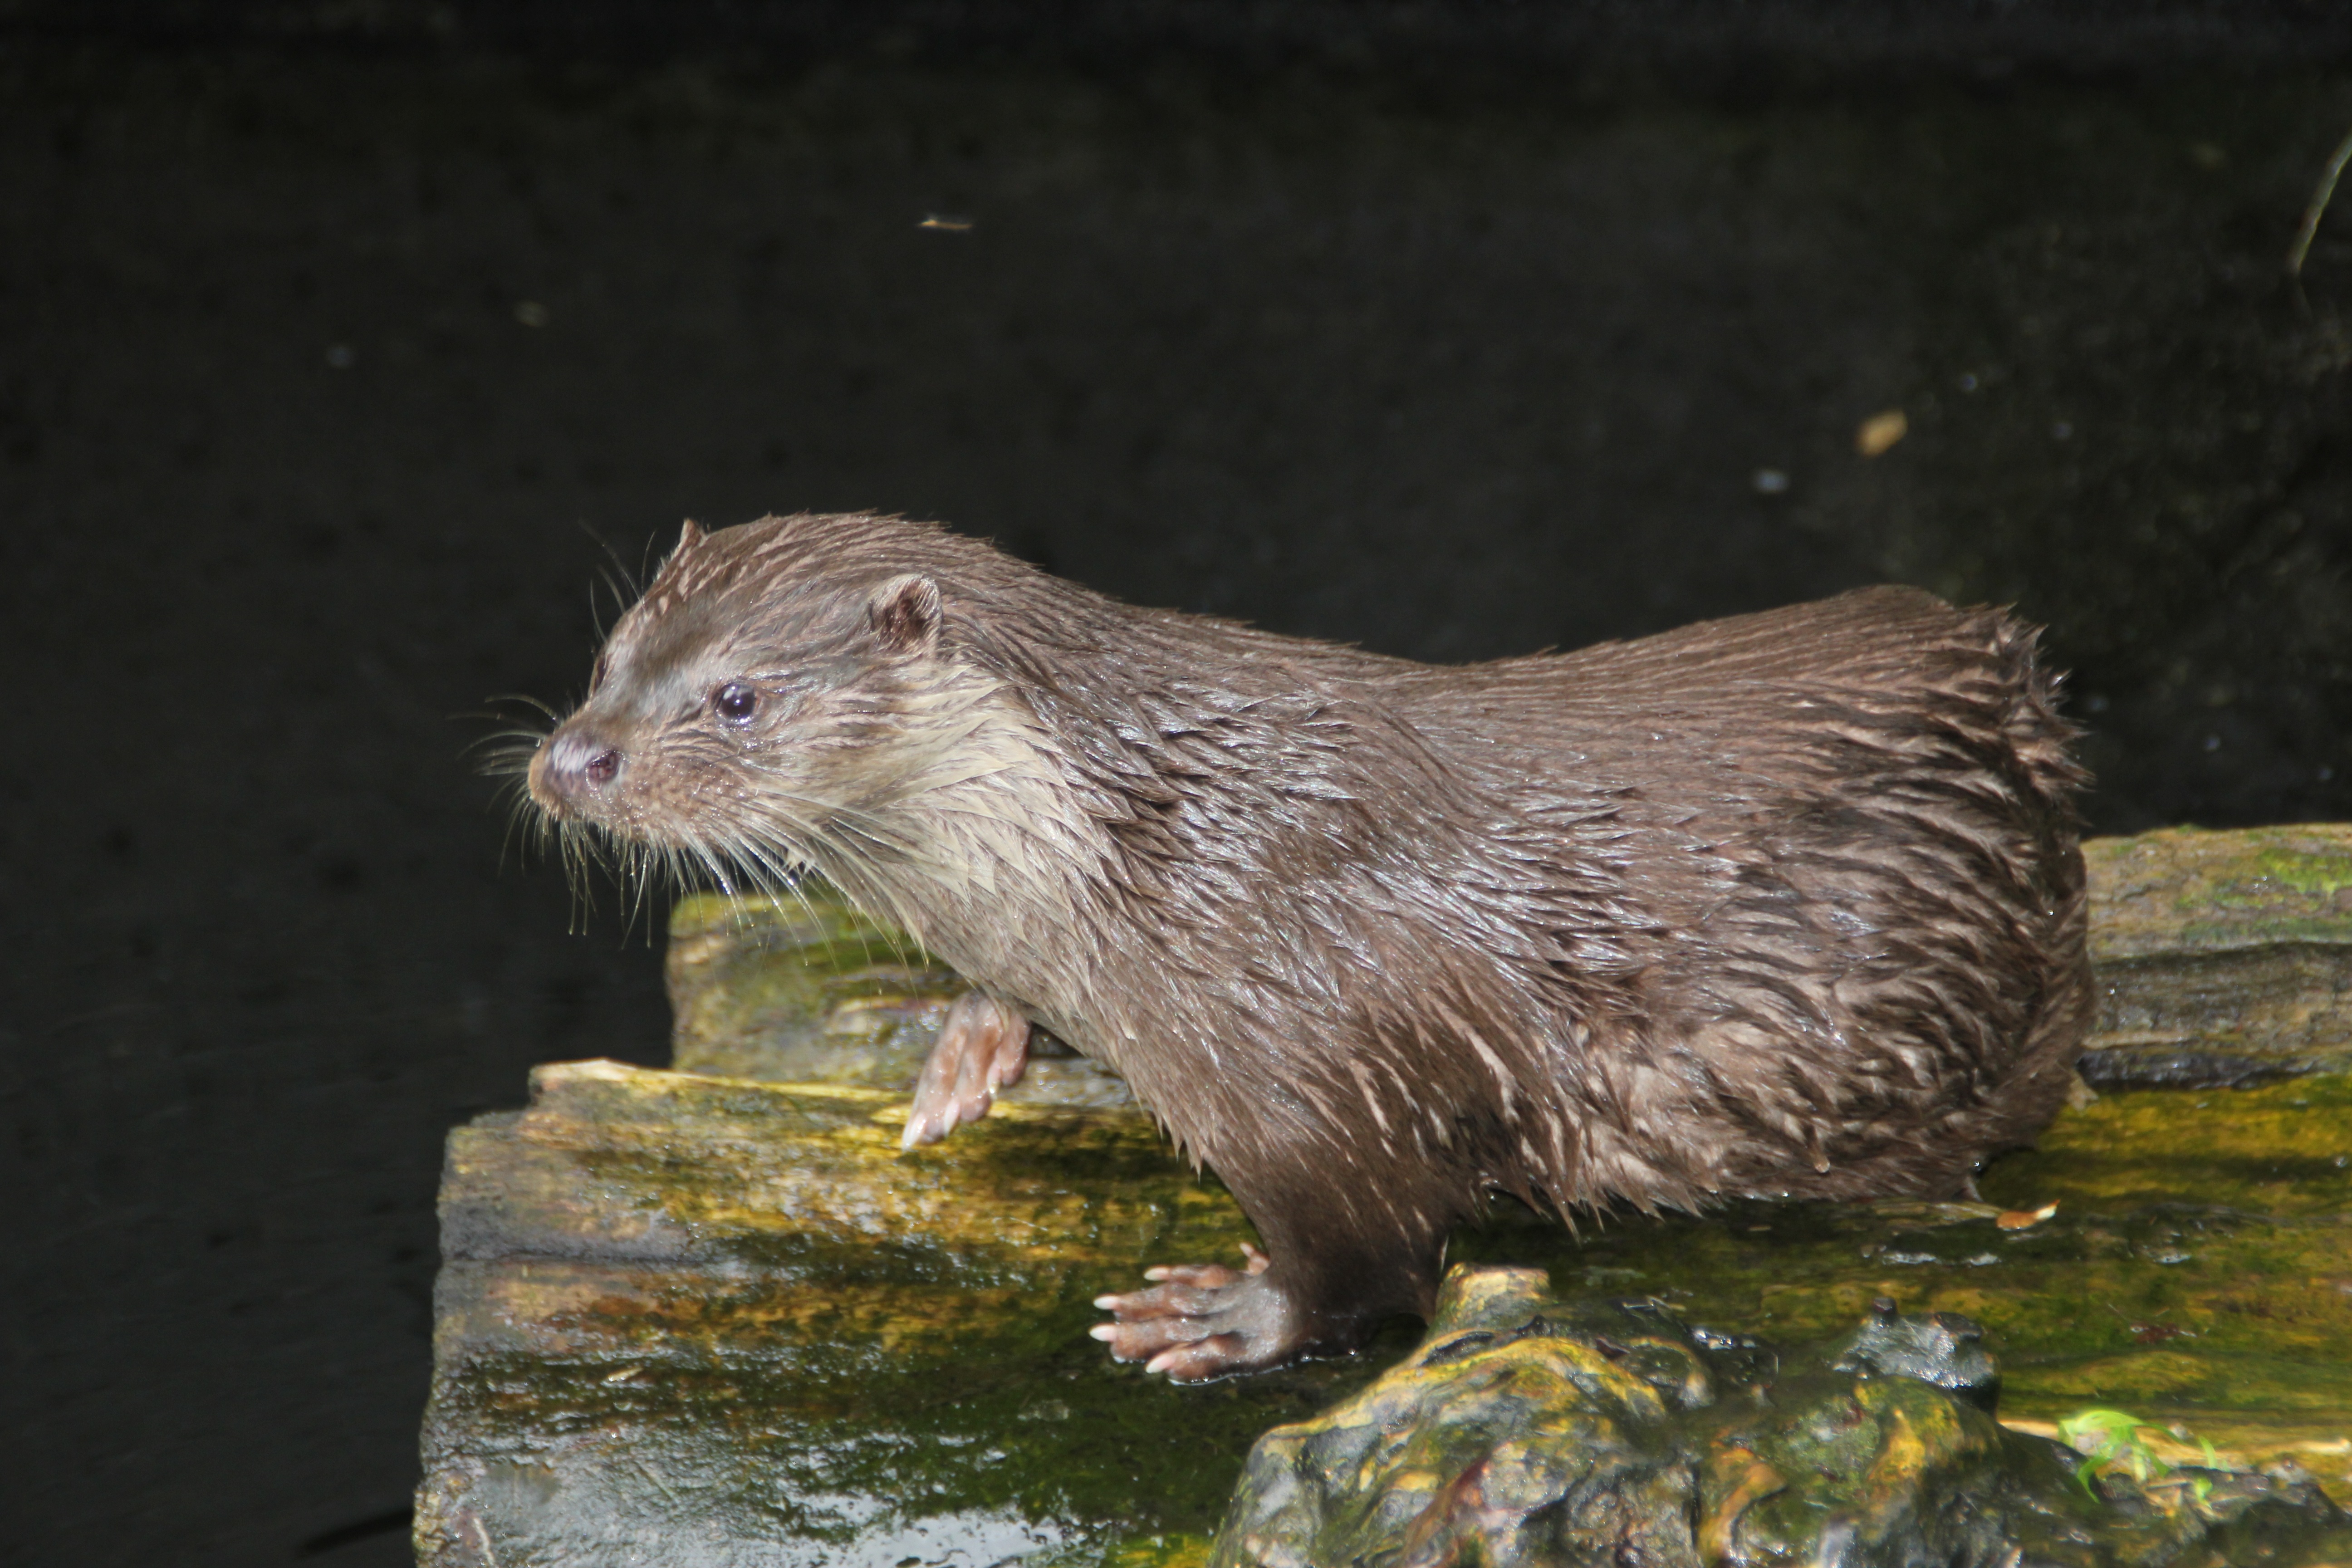
water, wet, animal, wildlife, mammal, rodent, fauna, austria, whiskers, vertebrate, otter, innsbruck, mink, tyrol, sea otter, alpenzoo, mustelidae